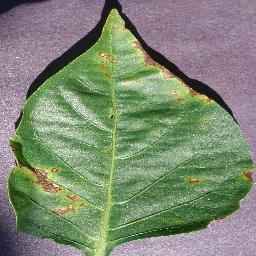
Label: Pepper,_bell___Bacterial_spot